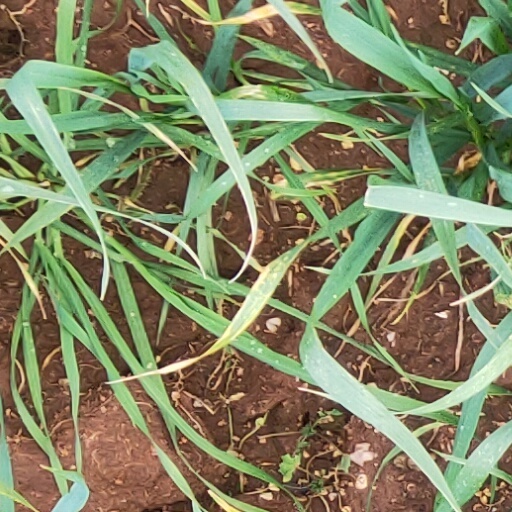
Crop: wheat